United Services Recreation Ground

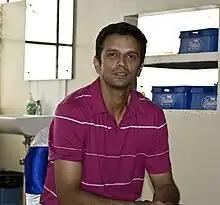
Rahul Dravid (pictured) scored the final first-class century at the ground for Kent in 2000.

The ground saw a reduction in the number of Hampshire fixtures it held during a season, with the number of List A matches dropping to two per season up until 1984, after which one match per season was held there. First-class cricket was reduced in 1980 to two matches per season. Hampshire played one match there in their 1986 John Player Special League winning run, defeating Warwickshire. Speculation about the ground's future use by Hampshire was mentioned as early as 1984, when a review of Portsmouth's history, published by Peter Thompson in "The News", speculated whether ground would survive to see a century of county cricket in 1995. County cricket there did indeed carry on past the 1980s, with the start of the next decade saw two astonishing matches with Derbyshire as the visitors during the grounds "Cricket Week". Having recently defeated Nottinghamshire at the ground in the previous match, with Malcolm Marshall finishing with match figures of 9 for 94, Hampshire followed this up by recording their largest margin of victory in the Sunday League. Hampshire made 250 in their innings, before Paul-Jan Bakker and Cardigan Connor dismissed the visitors for just 61. To this day it is the joint lowest score Hampshire have dismissed a team for. In the County Championship match between the sides, Derbyshire looked on course to chase down their victory target of 235, when they were at 140/2. However, Malcolm Marshall took 7 wickets in 51 balls to hand Hampshire a 48 run victory. The local press described it as Marshall's "finest hour".